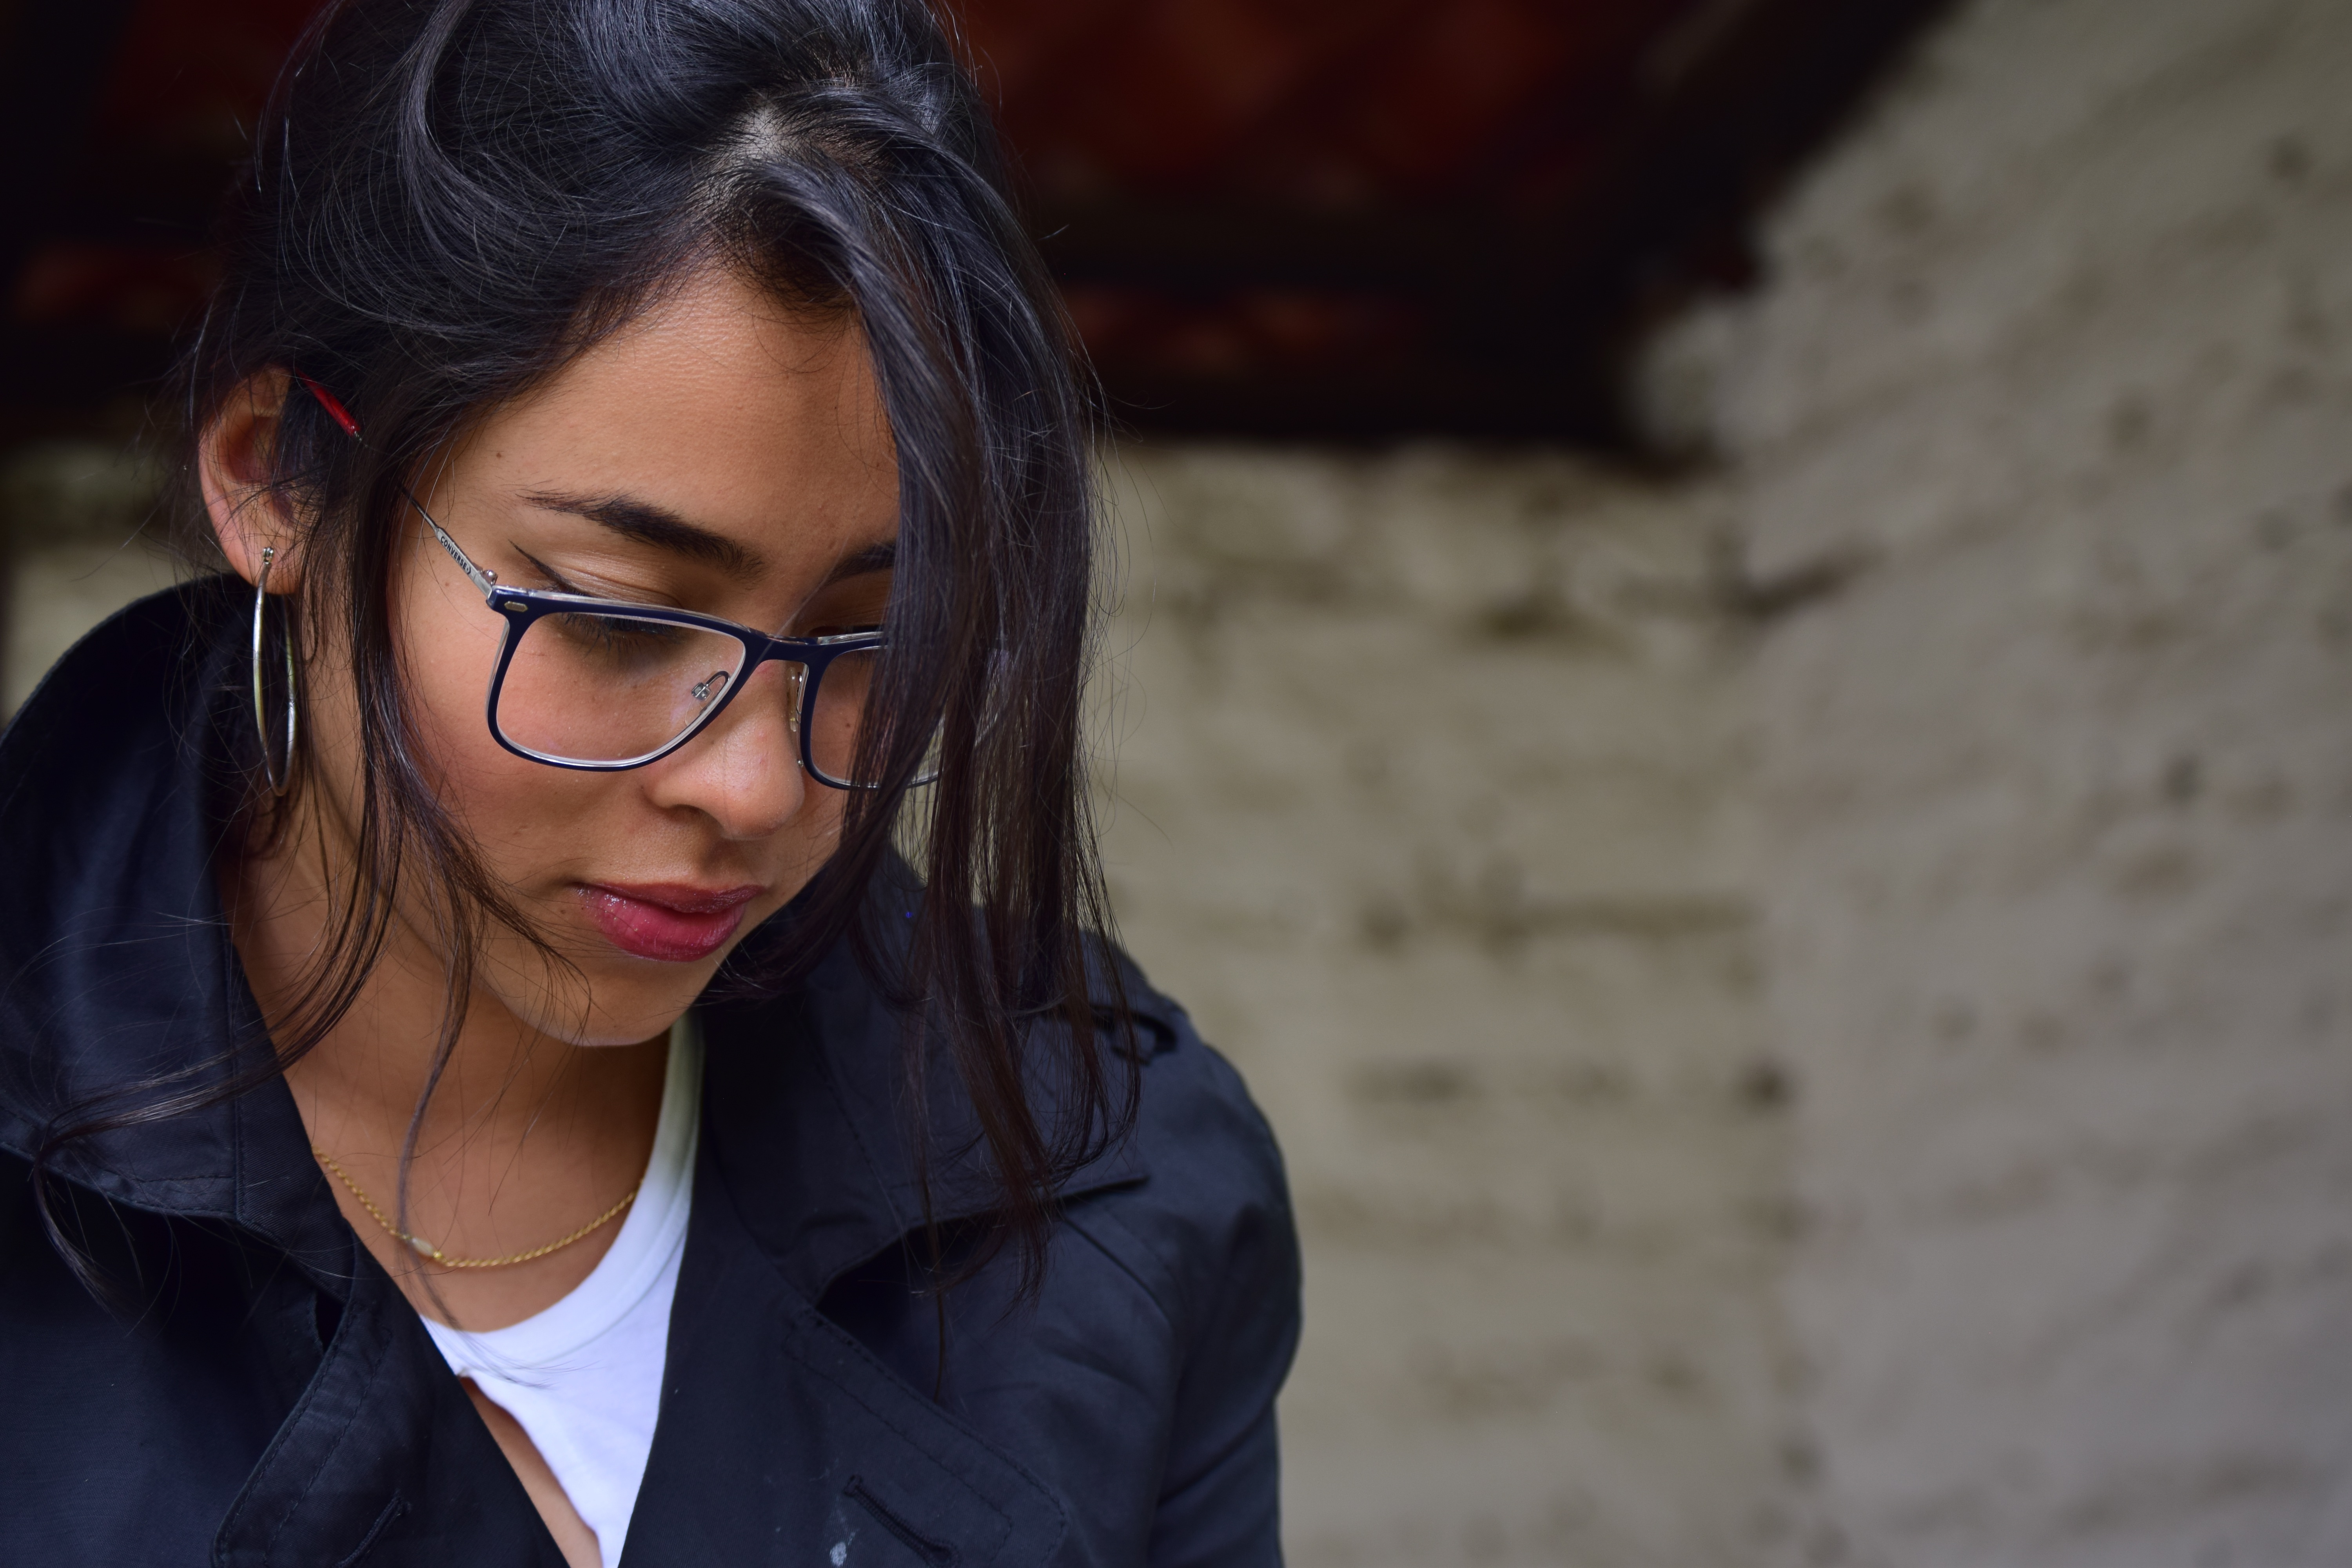
woman, lip, vision care, flash photography, eyelash, eyewear, black hair, happy, audio equipment, long hair, jewellery, electric blue, fashion design, brown hair, necklace, portrait photography, sitting, fun, earrings, darkness, photo shoot, portrait, leather, white collar worker